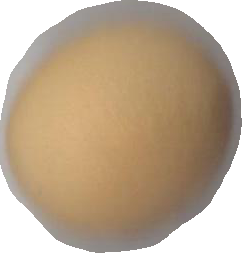
Variety: Dega